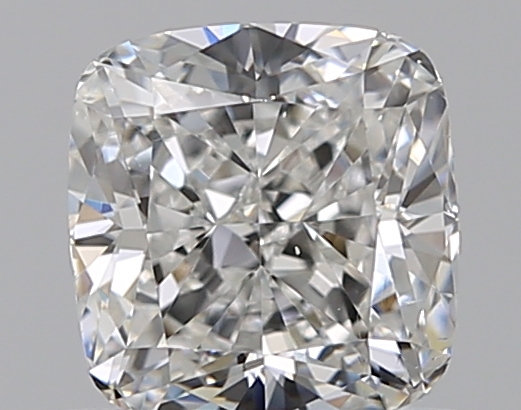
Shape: cushion
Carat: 0.8
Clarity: VS2
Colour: G
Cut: EX
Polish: EX
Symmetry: VG
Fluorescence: M
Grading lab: GIA
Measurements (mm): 5.23 x 5.06 x 3.43